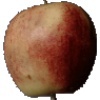
Label: red_apple